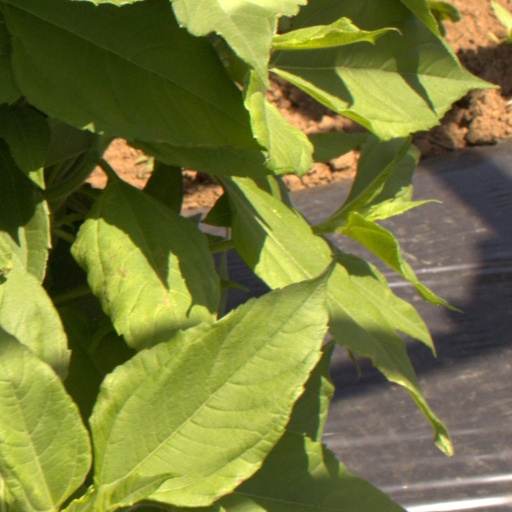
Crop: Jerusalem artichoke